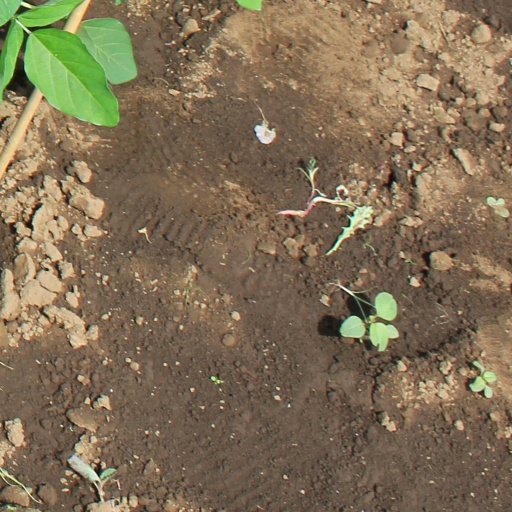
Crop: soybean